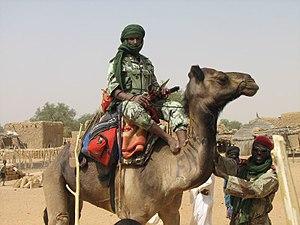
La guerre du Sahel, aussi appelée le conflit armé au Sahel, l'insurrection islamiste au Sahel, ou l'insurrection djihadiste au Sahel est un conflit armé opposant les États de la région du Sahel — en particulier le Mali, le Niger, la Mauritanie, le Burkina Faso et le Tchad — à des groupes salafistes djihadistes liés à al-Qaïda ou à l'État islamique.